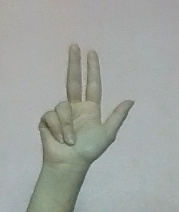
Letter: al